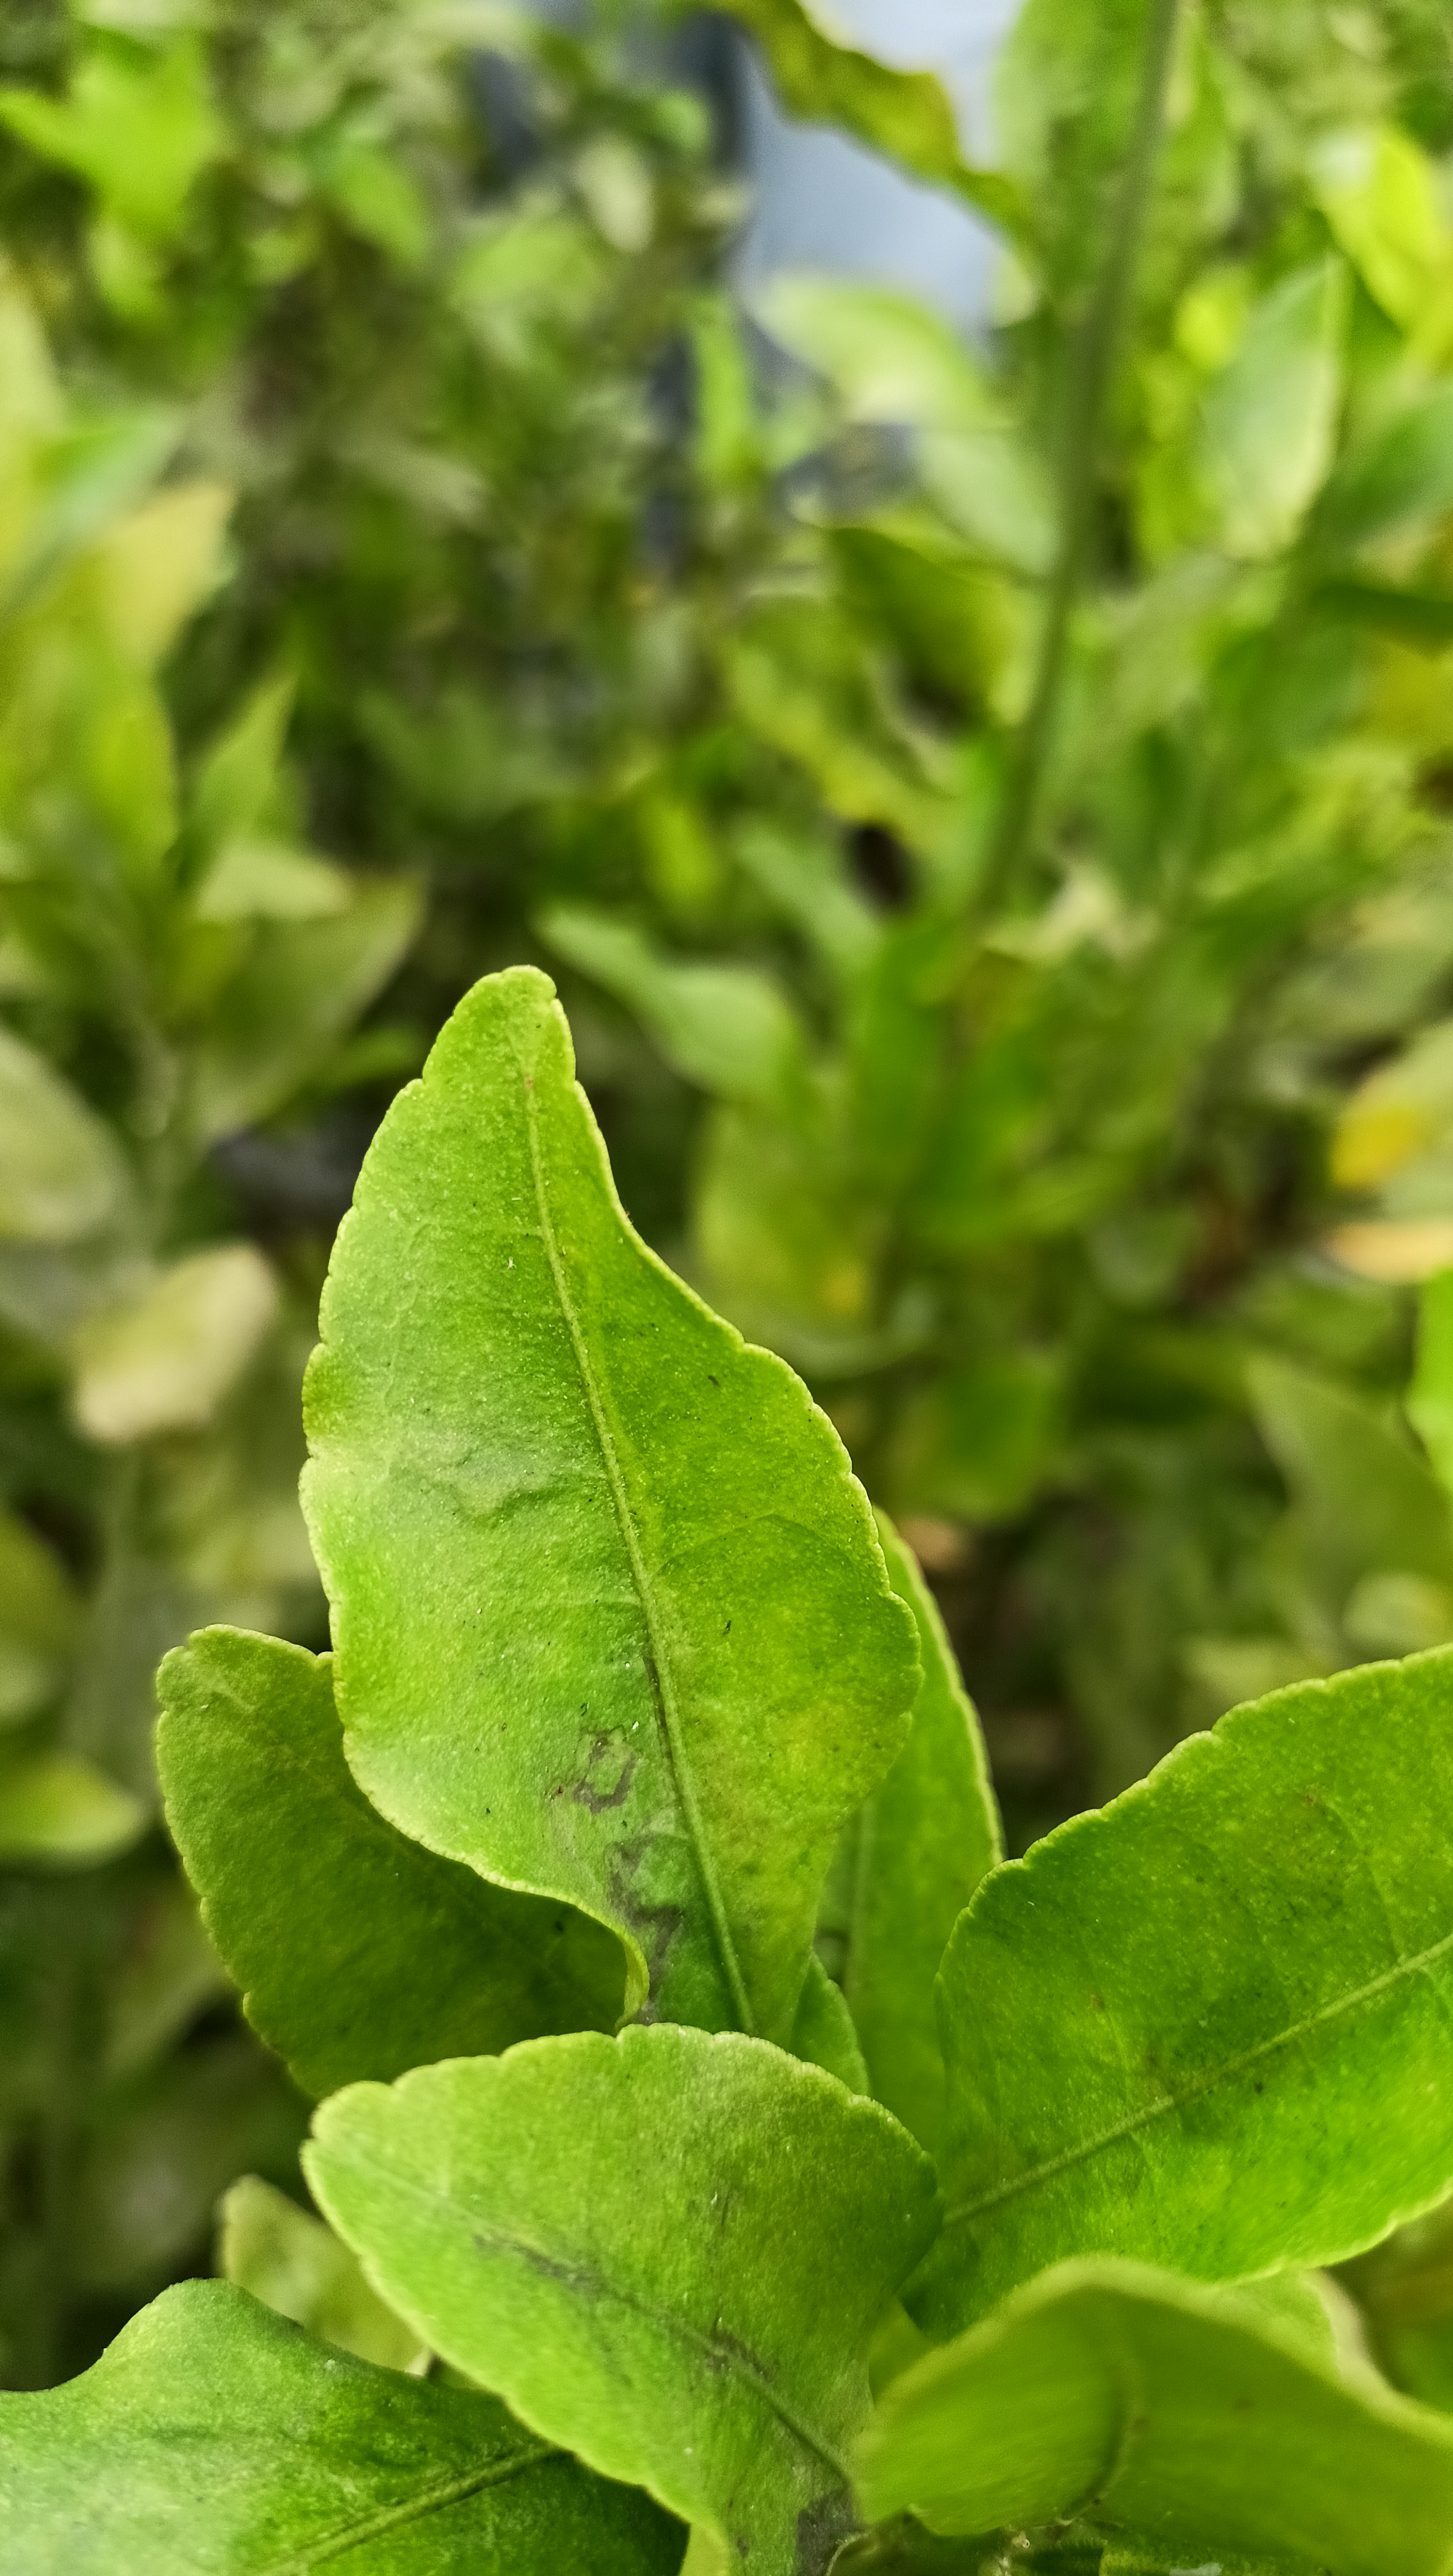
Mandarin leaf variety: Darjeling